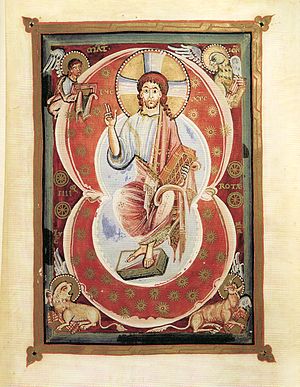
Majestas Domini
Majestas Domini fra Hitda-Codex, 1640.
Majestas Domini er en fremstilling som viser Jesus Kristus som hersker. Fremstillingen viser ham siddende på en jordklode, tronstol eller en regnbue i en mandorla hvor han kan være omgivet af de fire evangelistsymboler.